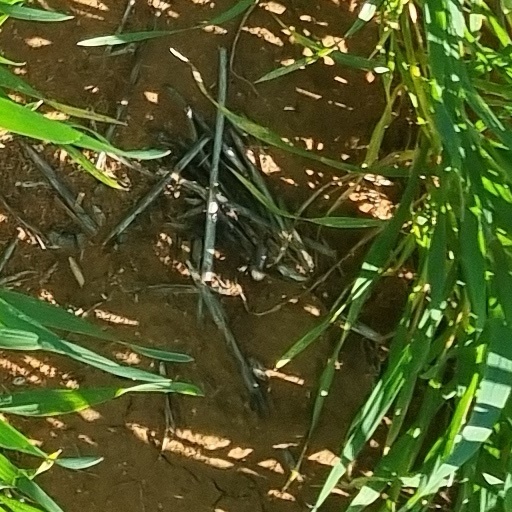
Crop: wheat